John McElroy (Jesuit)

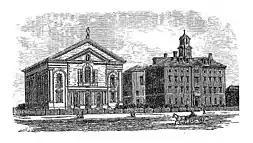
Church of the Immaculate Conception (left) and Boston College (right) (1860) in Boston's South End

In 1853 McElroy found a property in the South End where the city jail once stood. After two years of negotiations the project fell through due to zoning issues.